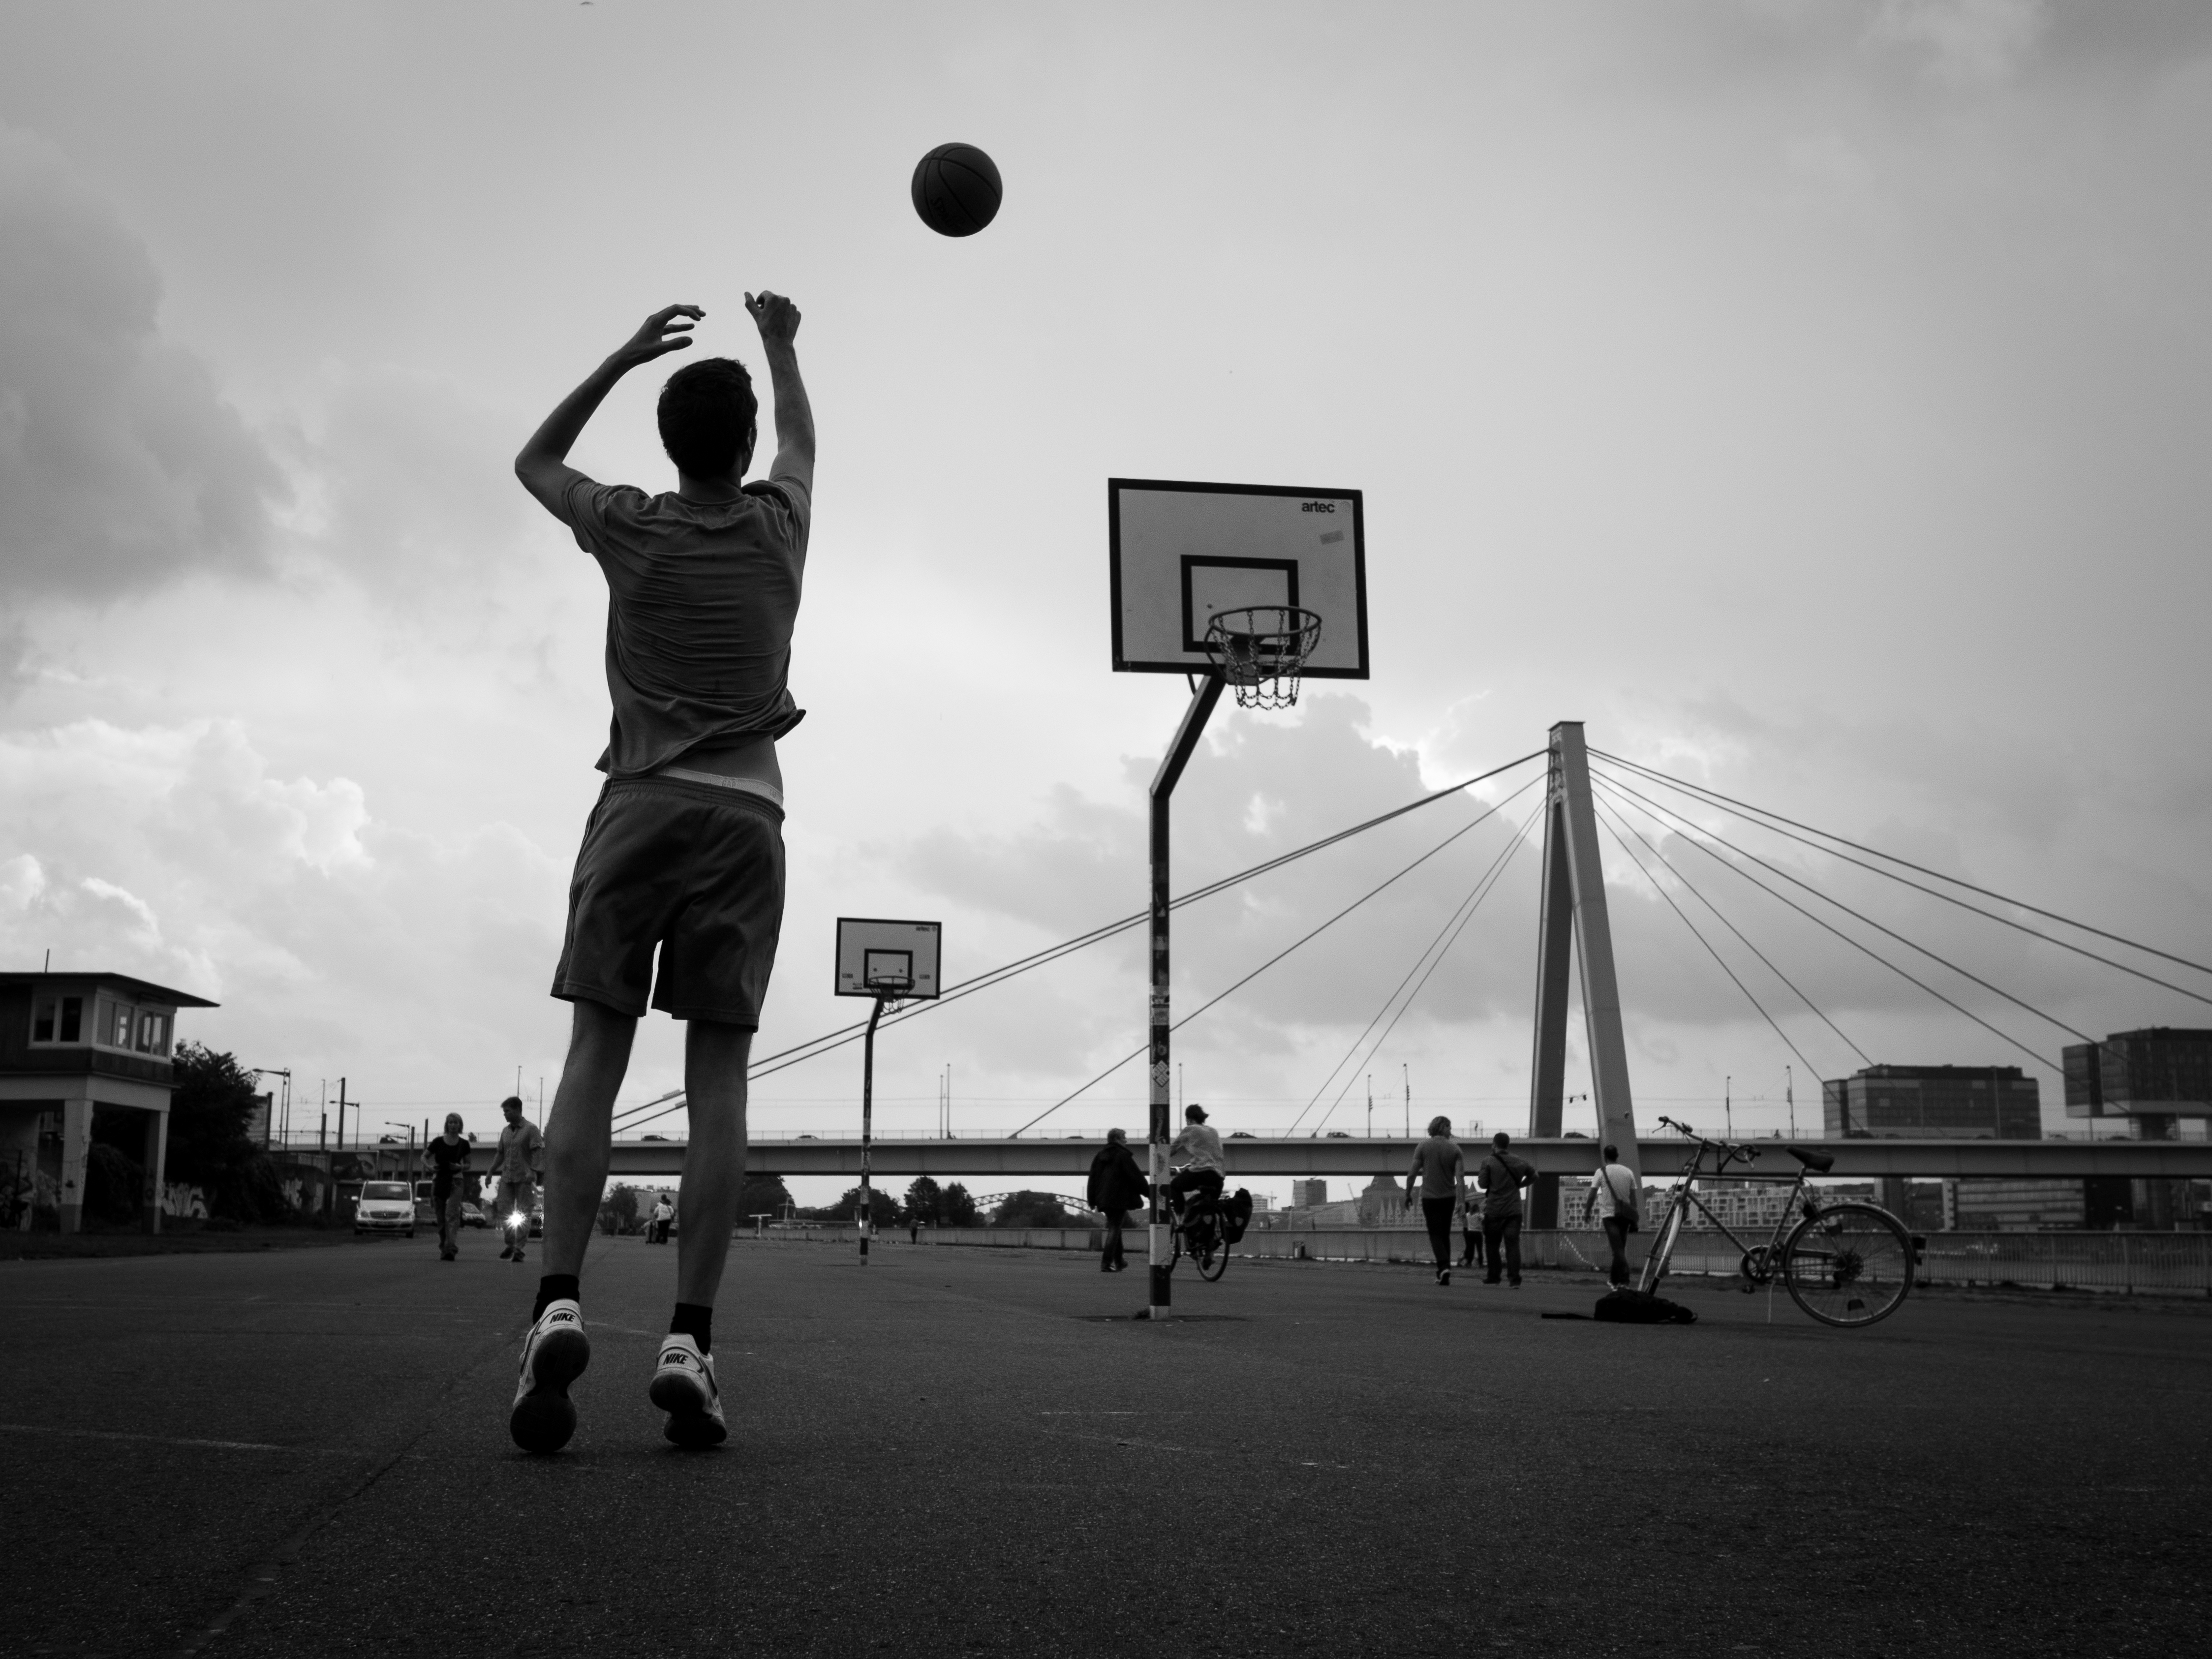
black and white, white, street, photography, black, monochrome, streetphotography, flickr, thomas, olympus, photograph, omd, fuji, shape, leica, monochrom, leuthard, hcb, thomasleuthard, monochrome photography